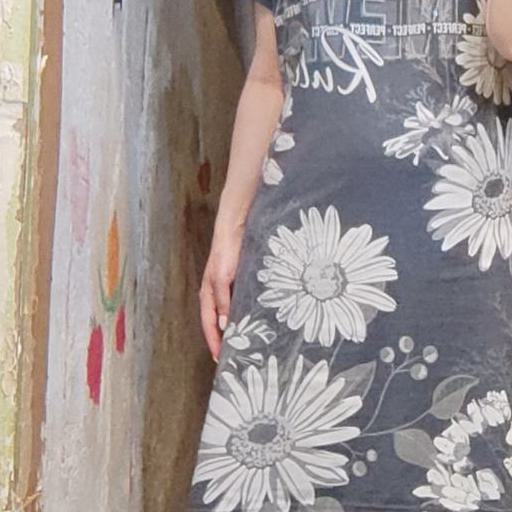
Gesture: no_gesture